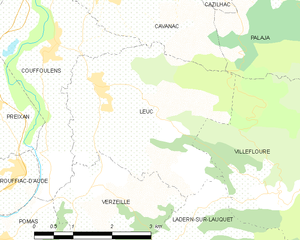
Carte des communes françaises: Leuc